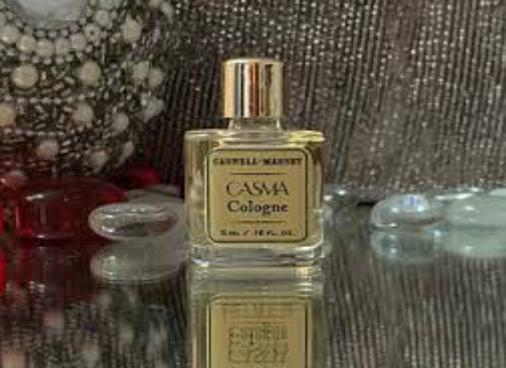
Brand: Caswell Massey
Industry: Necessities